BMW 5 Series (E12)

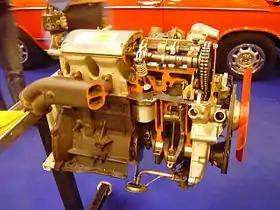

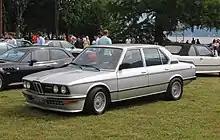
M535i model at Concorso d'Eleganza Villa d'Este, Villa Erba 2022

At the 1970 Geneva Motor Show, BMW unveiled the 2200ti Garmisch concept car, a 2-door saloon which was developed in conjunction with Bertone. The 2200ti Garmisch concept car was shown as a potential replacement for the New Class saloons and the eventual E12 production model utilized many design elements from the Garmisch.